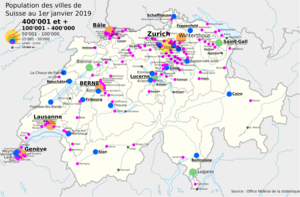
En Suisse comme ailleurs, la notion de ville évolue au cours du temps. Au XXᵉ siècle, la ville, selon sa définition statistique, est une agglomération supérieure à 10 000 habitants, mais d’un point de vue historique, la notion est bien plus complexe et nullement liée à l'importance de la population.